St Aidan's College, Durham

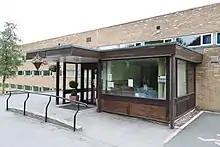
St Aidan's College entrance

The college membership divides itself between the senior common room (SCR) and the junior common room (JCR). The SCR is a self-regulating body of senior members of the university, college officers, tutors and postgraduate students. The JCR consists of the undergraduate members of the college and elects its own officers, including a sabbatical president and a bar steward, who liaise on its behalf with the college and university.